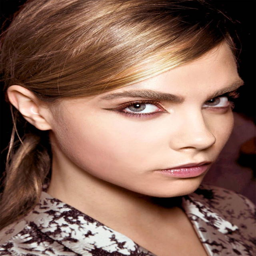
the best products for your best eyebrows yet .